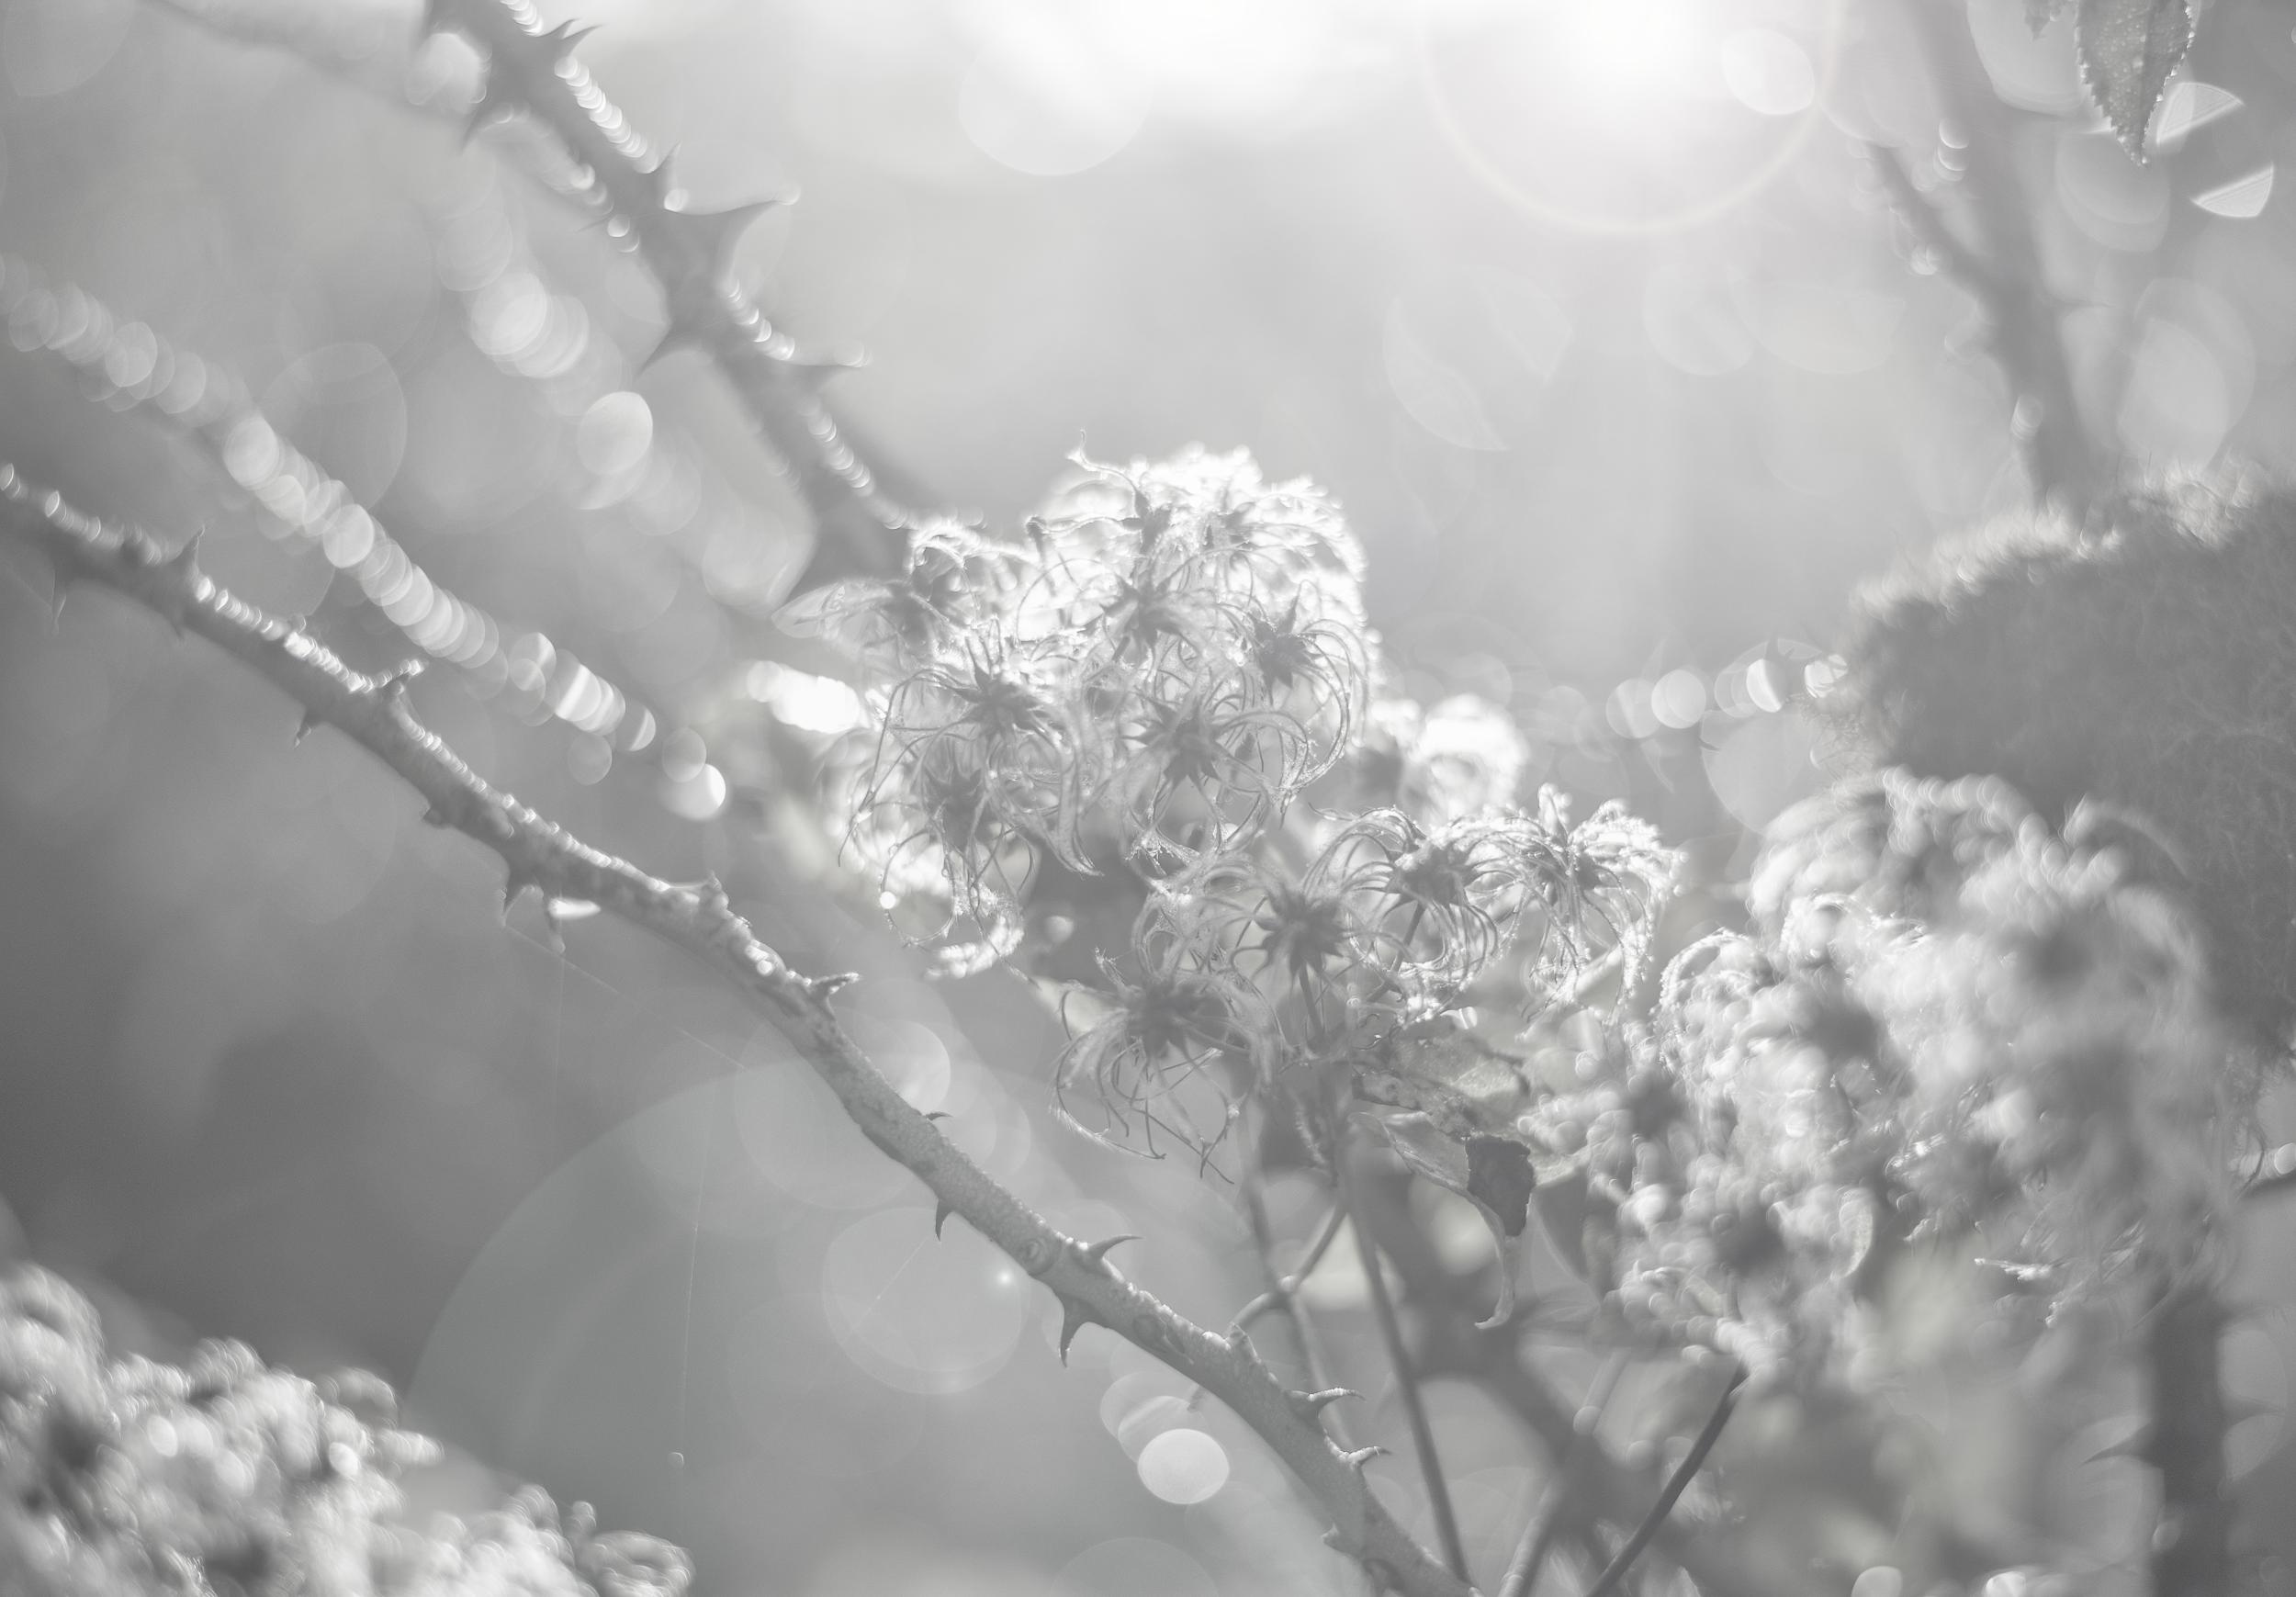
nature, branch, snow, winter, light, cloud, black and white, white, photography, sunlight, seed, flower, frost, atmosphere, europe, macro, weather, peace, serene, nikon, monochrome, closeup, season, close up, leaves, blackandwhite, ambiance, noiretblanc, fleur, soft, lumiere, nikkor, quiet, douceur, parfum, bientre, clematis, mood, curuyann, nikond750, plaisir, pleasure, coeuru, vitalba, clmatite, freezing, macro photography, monochrome photography, atmospheric phenomenon